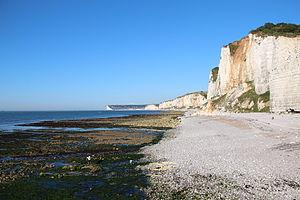
Yport (Seine-Maritime - France), la plage et les falaises d'amont.